Question: Please indicate a possible affordance area of drink_with_cup that can be used for drinking from
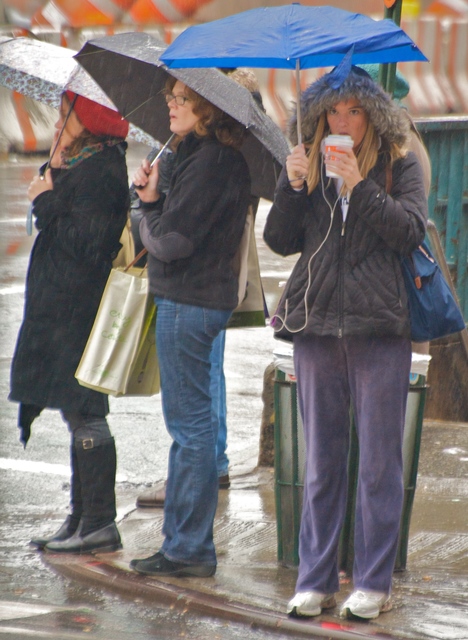
Answer: [326.03, 132.331, 352.496, 172.03]